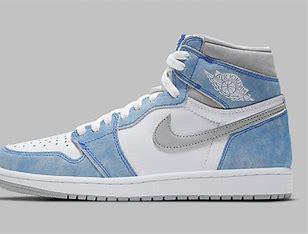
Brand: Jordan
Model: 1 OG